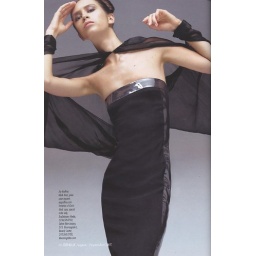
Jay Godfrey black dress in Genlux magazine August September 2007